Cinematic style of Christopher Nolan

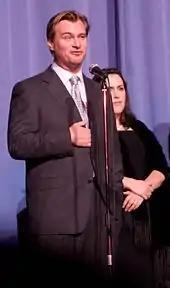
Christopher Nolan and wife Emma Thomas at the 2008 London premiere of "The Dark Knight"

Christopher Nolan is a British-American filmmaker known for using aesthetics, themes and cinematic techniques that are recognisable in his work. Regarded as an auteur filmmaker, Nolan is partial to elliptical editing, documentary-style lighting, hand-held camera work, natural settings, and real filming locations over studio work. Embedded narratives and crosscutting between different time frames is a major component of his work, and his films often feature experimental soundscapes and mathematically-inspired images and concepts. Nolan prefers shooting on film to digital video and advocates for the use of higher-quality, larger-format film stock. He favours practical effects over computer-generated imagery, and is a proponent of theatrical exhibition.